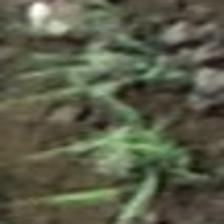
Label: clustered